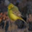
Label: bird